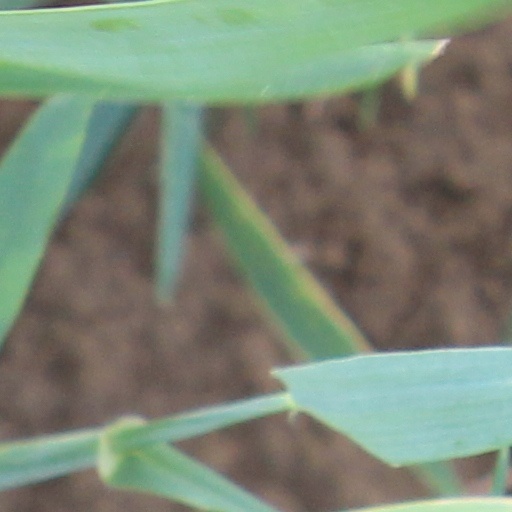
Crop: wheat